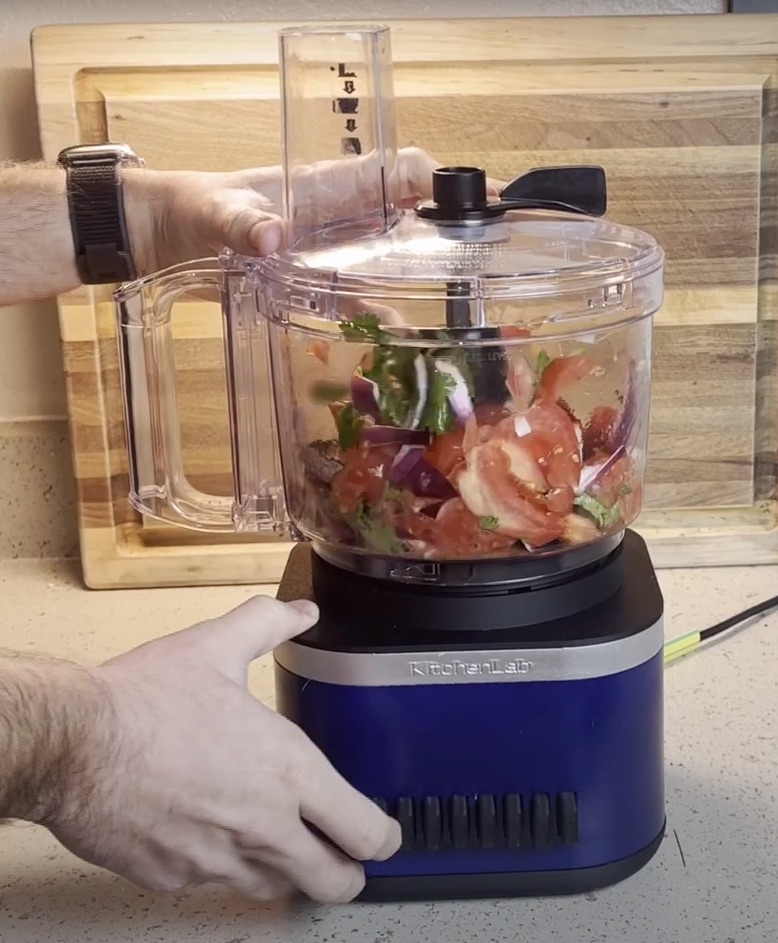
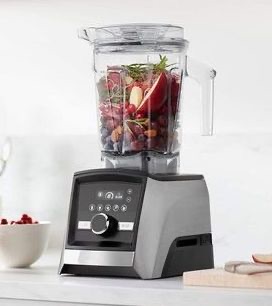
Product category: items_blender
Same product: no